Bubble canopy

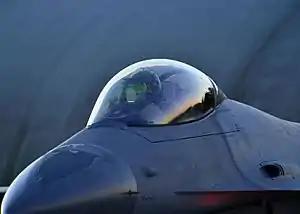
F-16 Fighting Falcon showing a bubble canopy

A bubble canopy is an aircraft canopy constructed without bracing, for the purpose of providing a wider unobstructed field of view to the pilot, often providing 360° all-round visibility.